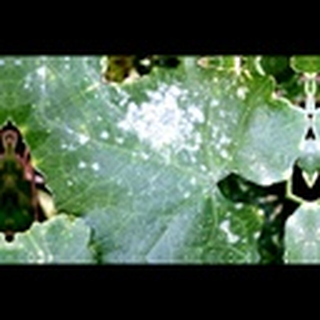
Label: cotton_powdery_mildew